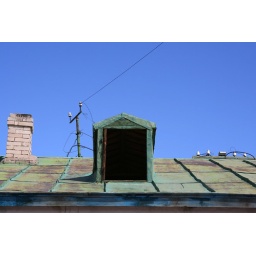
A window set into the copper roof of the market building in the Gobi desert town of Bulgan, western Mongolia.